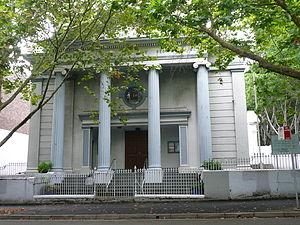
Les Églises orthodoxes de culture grecque sont un ensemble d'Églises autocéphales appartenant à l'ensemble plus large des Églises orthodoxes. Elles ont en commun l'usage du grec des Évangiles comme langue liturgique, un clergé entièrement ou principalement composé de nationaux grecs et un ensemble de traditions propres, par opposition aux Églises orthodoxes de tradition russe, serbe, roumaine, bulgare, géorgienne, etc. qui peuvent avoir des traditions liturgiques légèrement différentes. Le territoire traditionnel d'implantation des Églises orthodoxes de culture grecque se trouve dans la moitié orientale du bassin méditerranéen qui faisait anciennement partie de l'Empire byzantin. Ces Églises se trouvent également présentes partout dans le monde où vit une diaspora grecque.